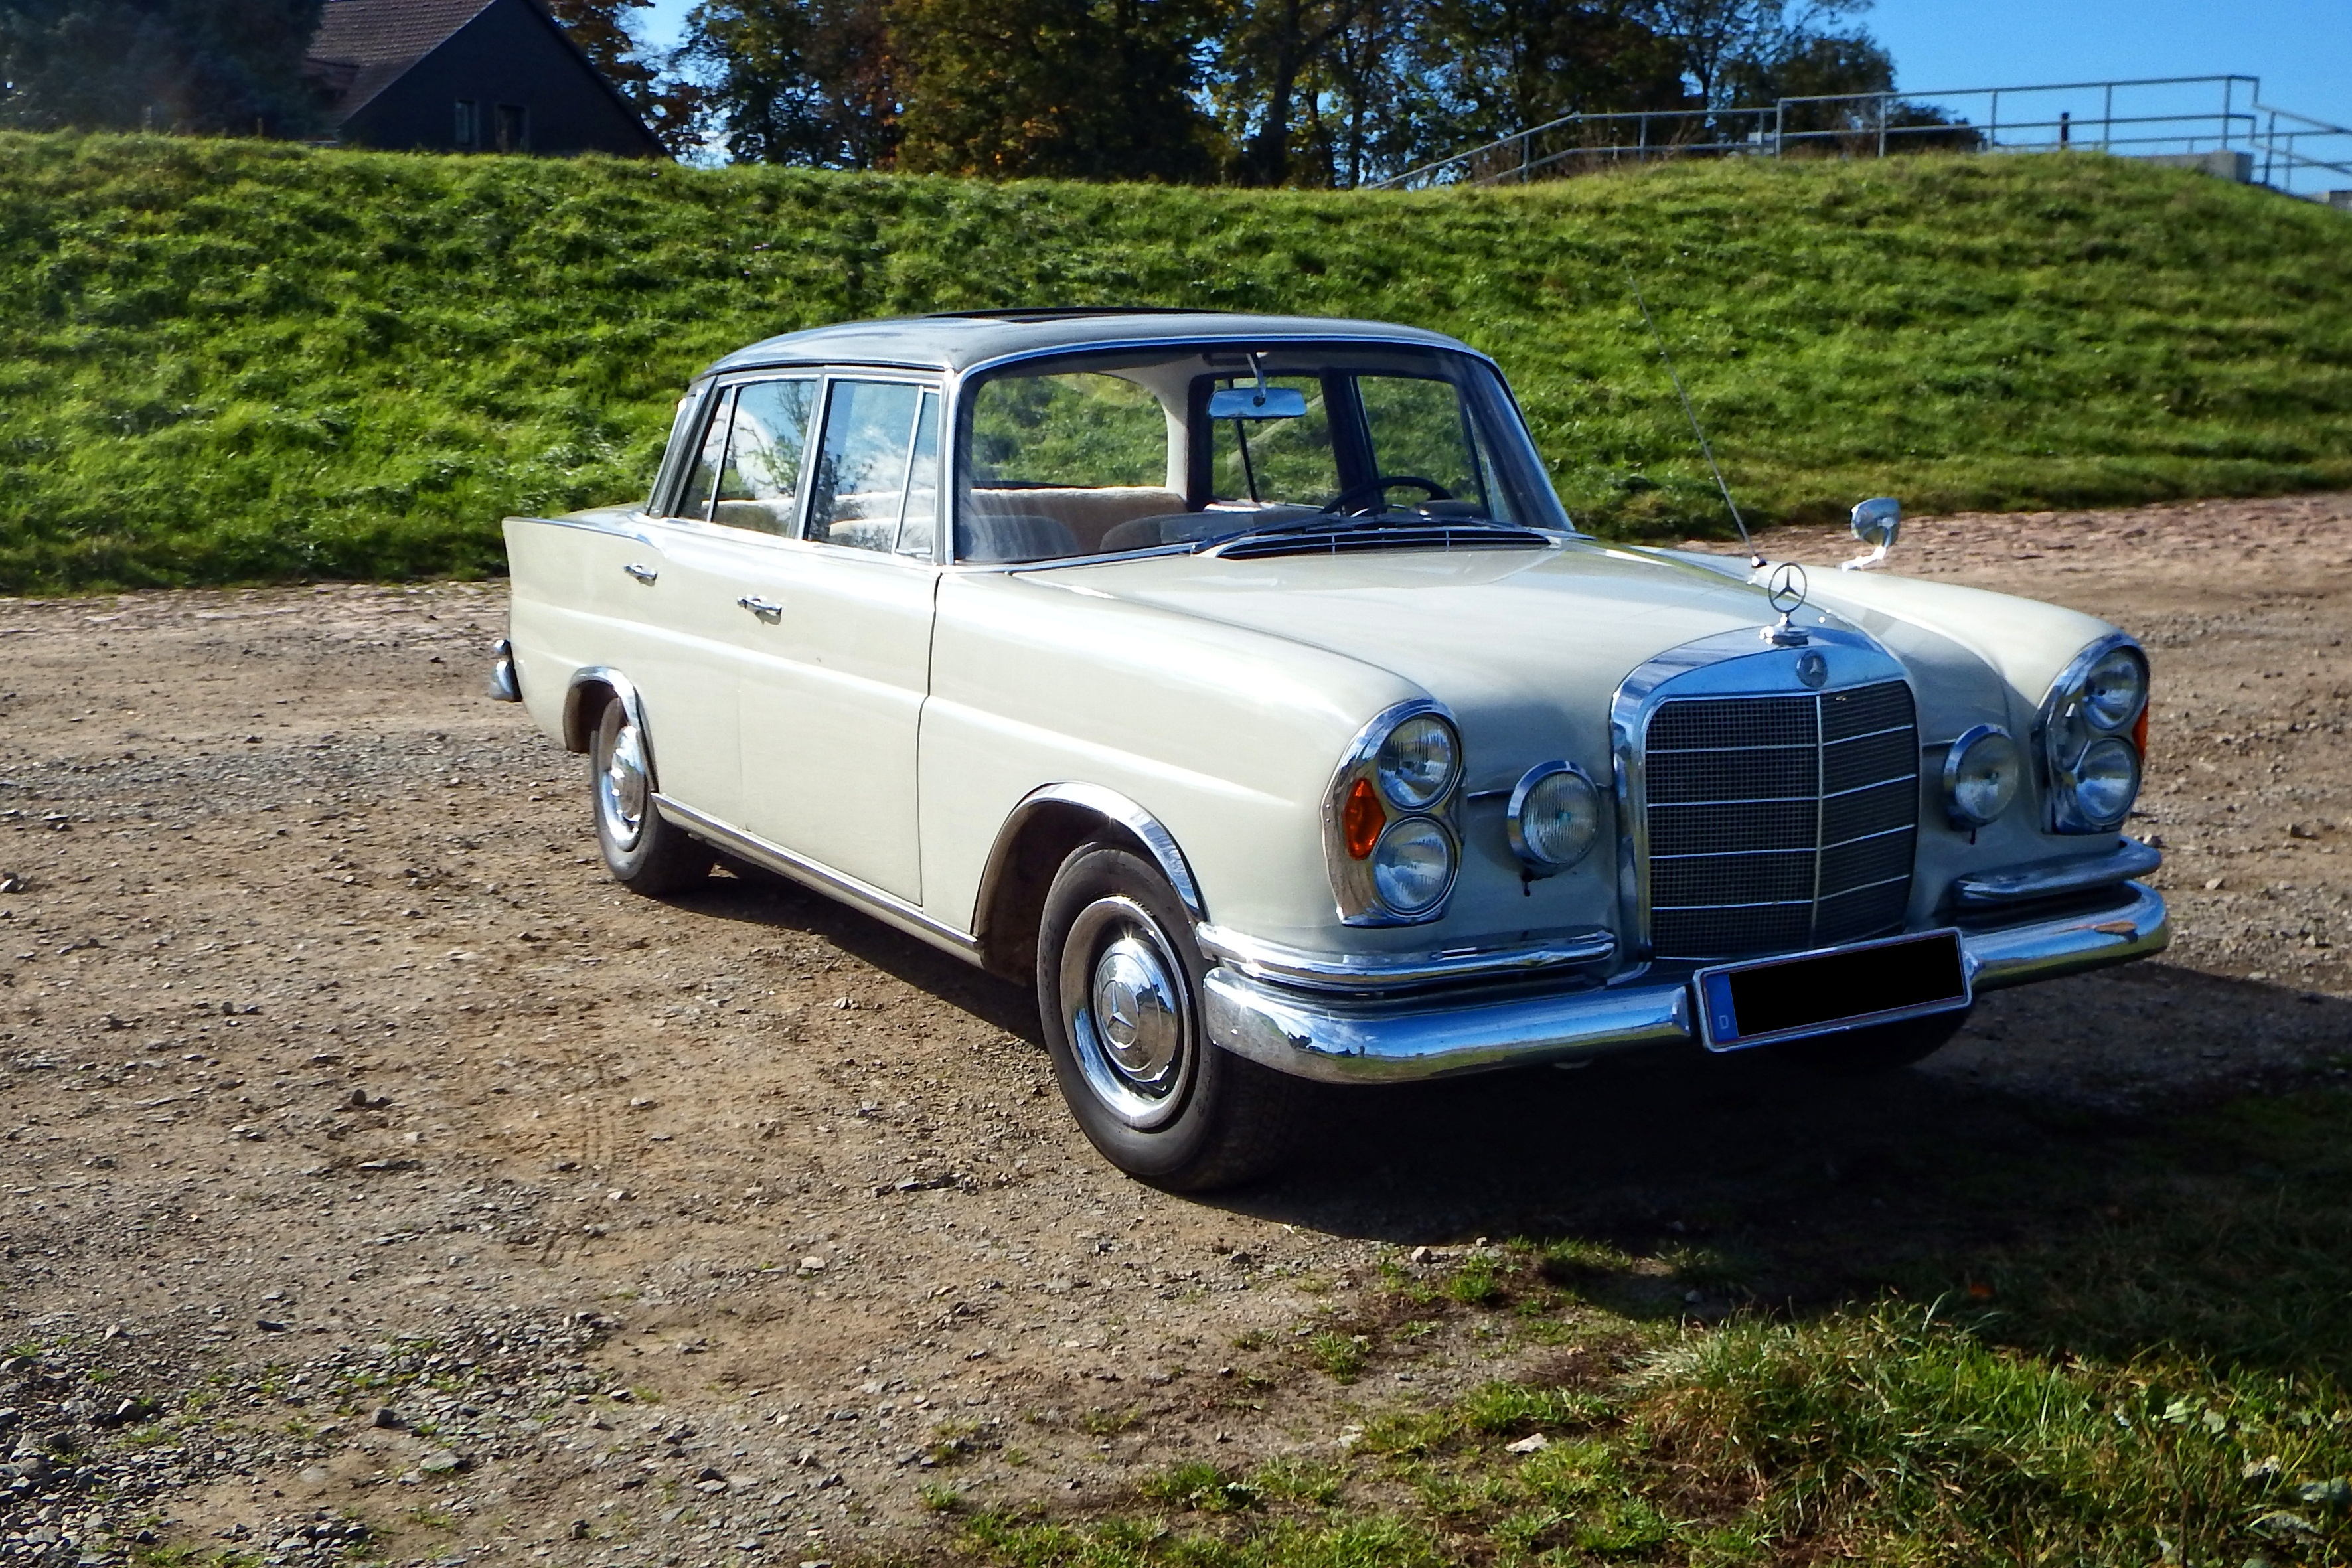
car, vehicle, auto, classic car, vintage car, sedan, oldtimer, mercedes, classic, restored, mercedes benz, antique car, land vehicle, automobile make, automotive exterior, compact car, luxury vehicle, mercedes benz w111